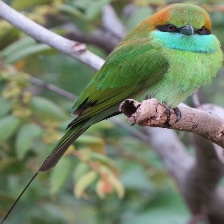
Species: ASIAN GREEN BEE EATER
Scientific name: MEROPS ORIENTALIS
ImageNet parent category: bee_eater